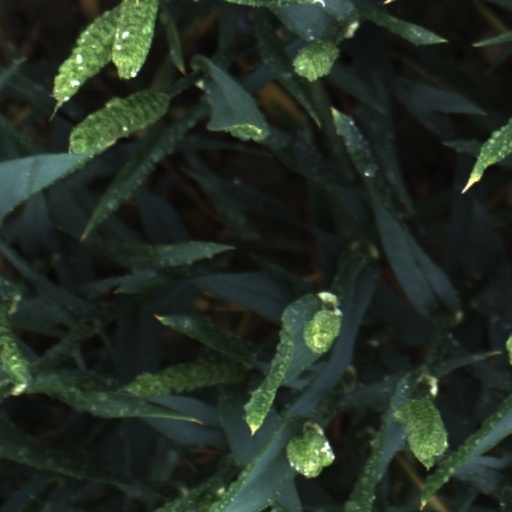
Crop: wheat